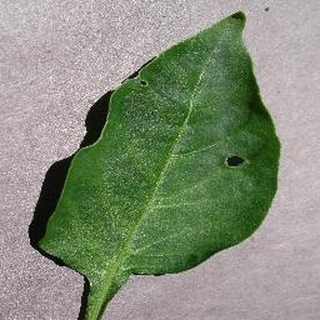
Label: healthy_bell_pepper